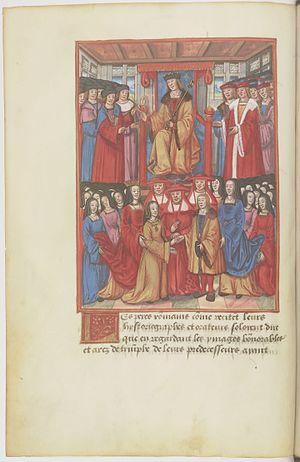
Guillaume II Le Roy, né à une date inconnue, mort en 1528 ou 1529, est un peintre et enlumineur français. Plusieurs gravures lui sont par ailleurs attribuées.
Claude de France, duchesse de Bretagne, devint reine de France en 1515 en épousant François Iᵉʳ, roi de France.